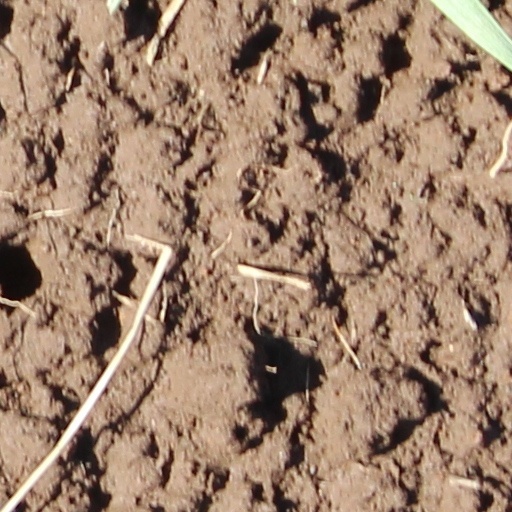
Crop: wheat